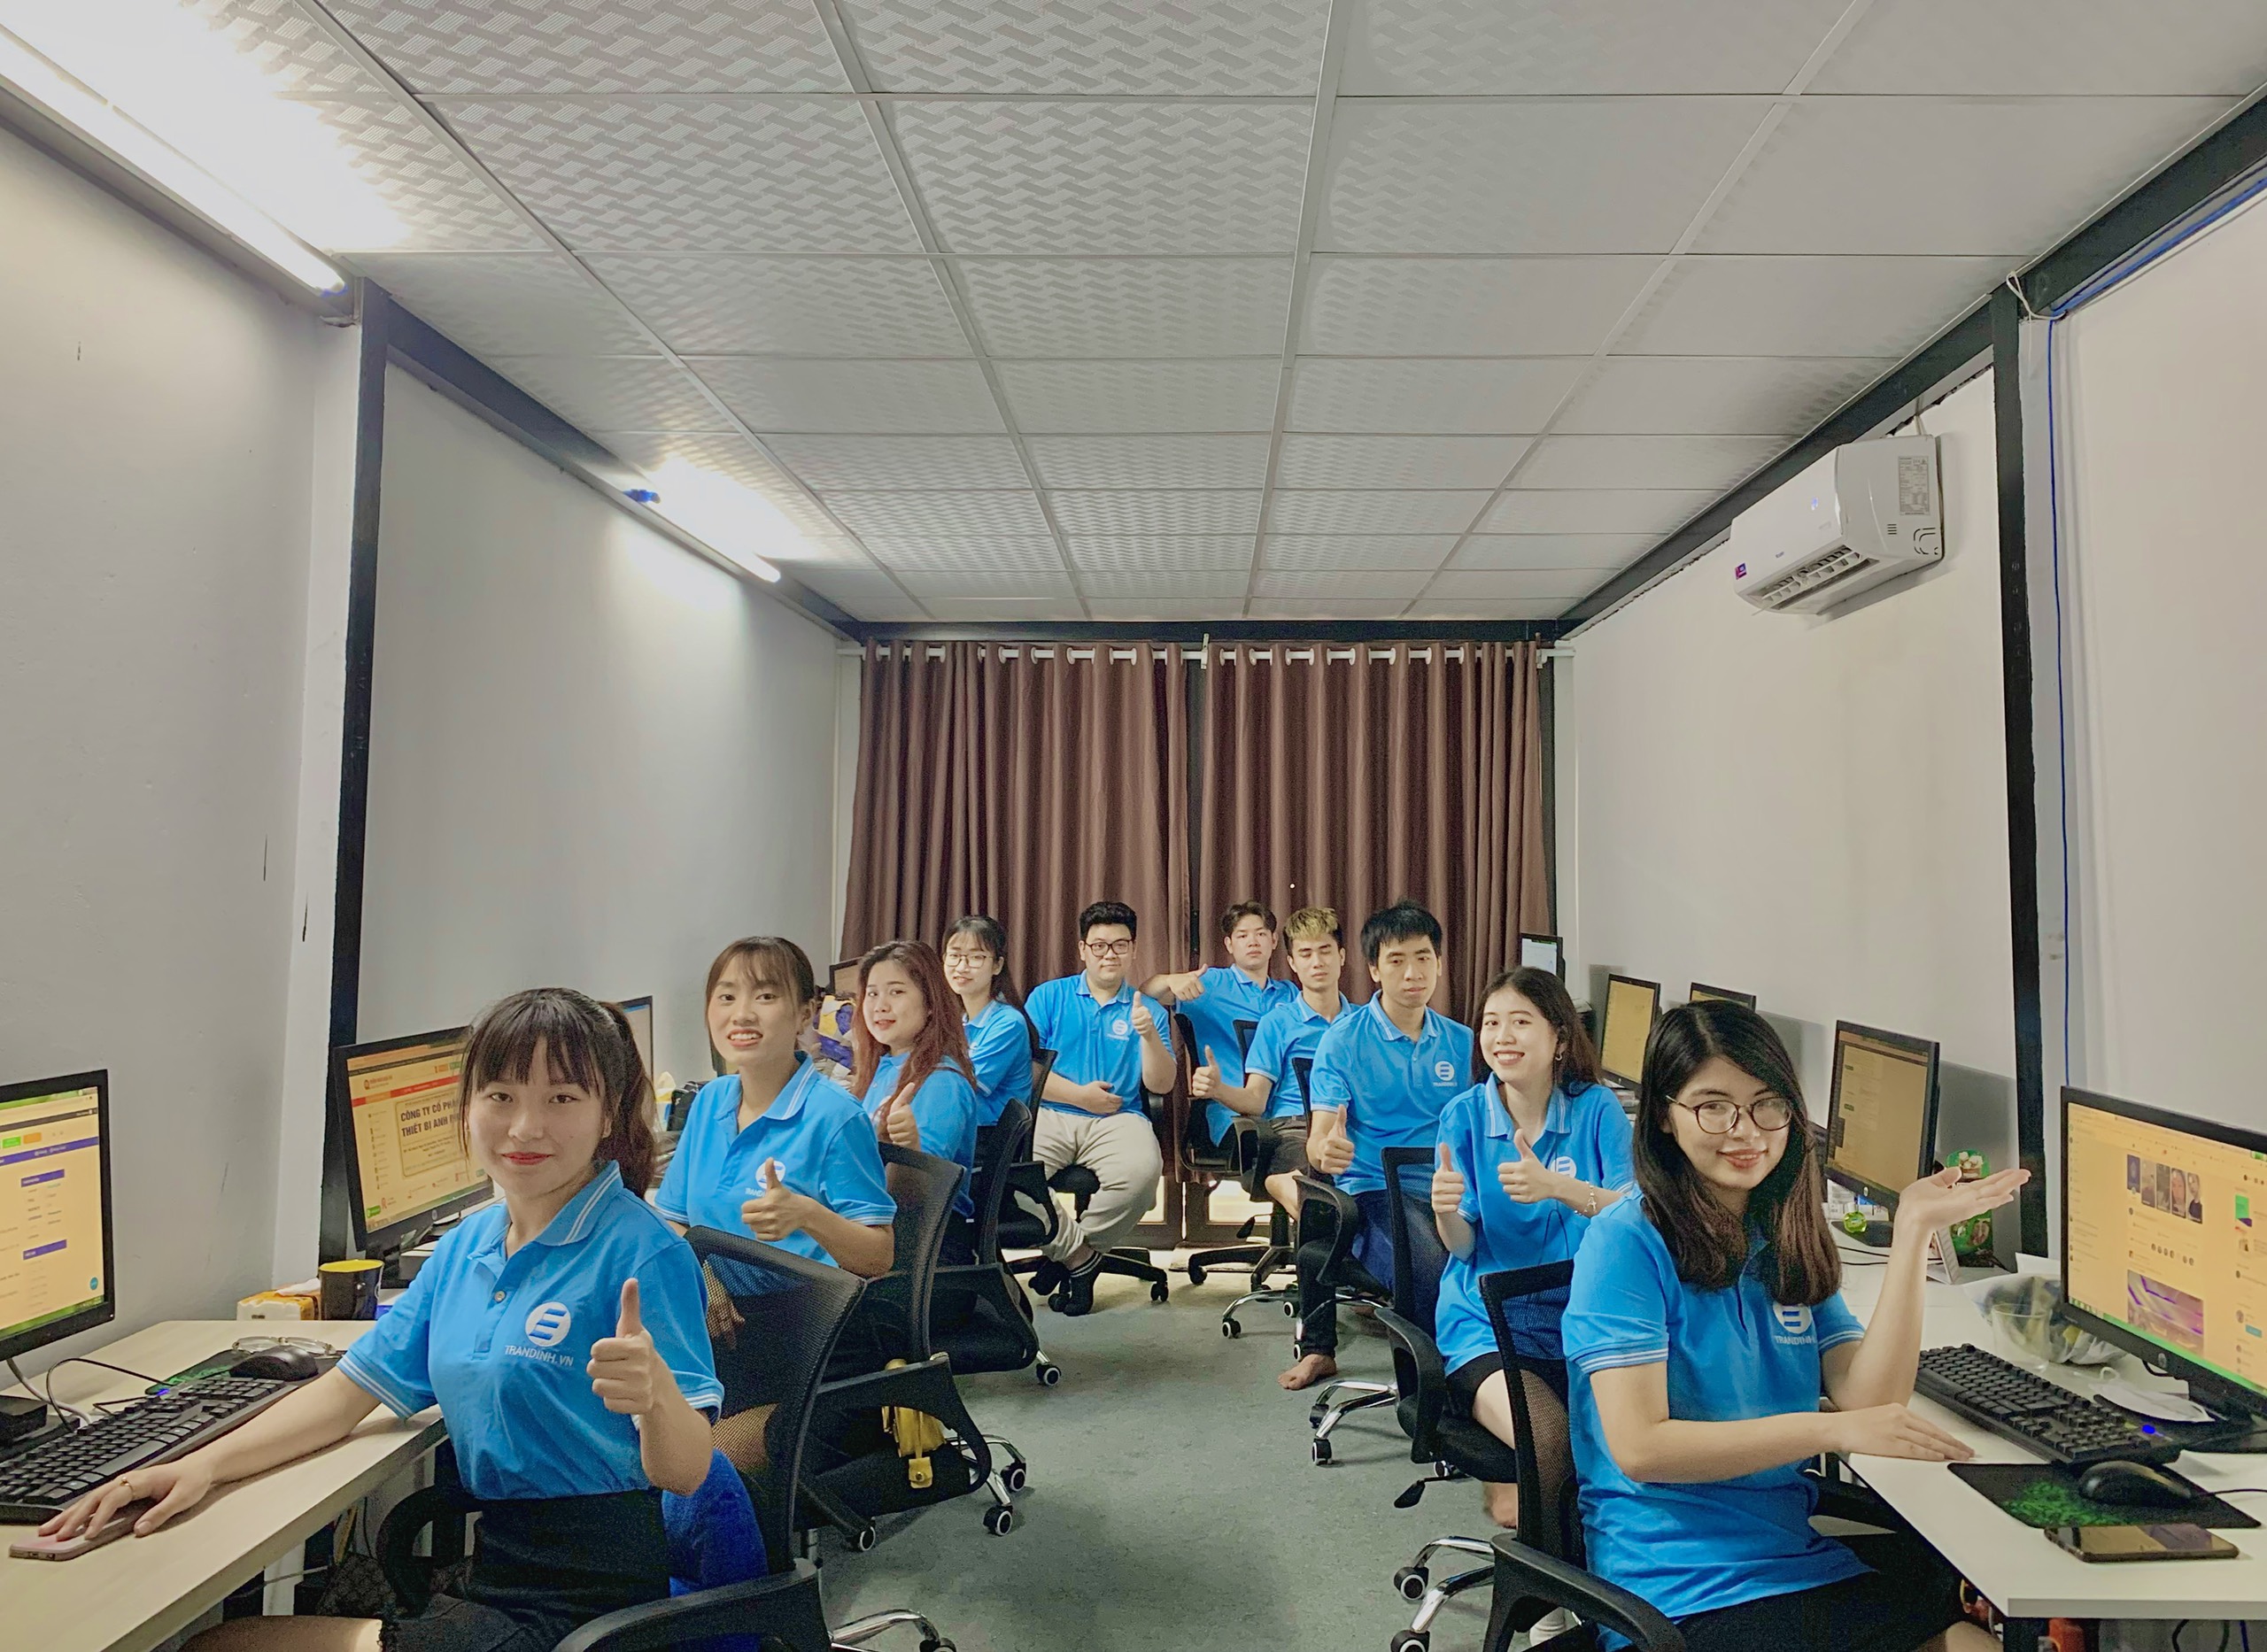
work, chair, computer, building, computer monitor, computer keyboard, personal computer, desk, t shirt, engineering, event, table, class, service, teacher, job, Academic institution, education, peripheral, room, conference hall, training, learning, collaboration, course, input device, employment, seminar, school, meeting, public speaking, lecture, team, secondary school, office equipment, student, classroom